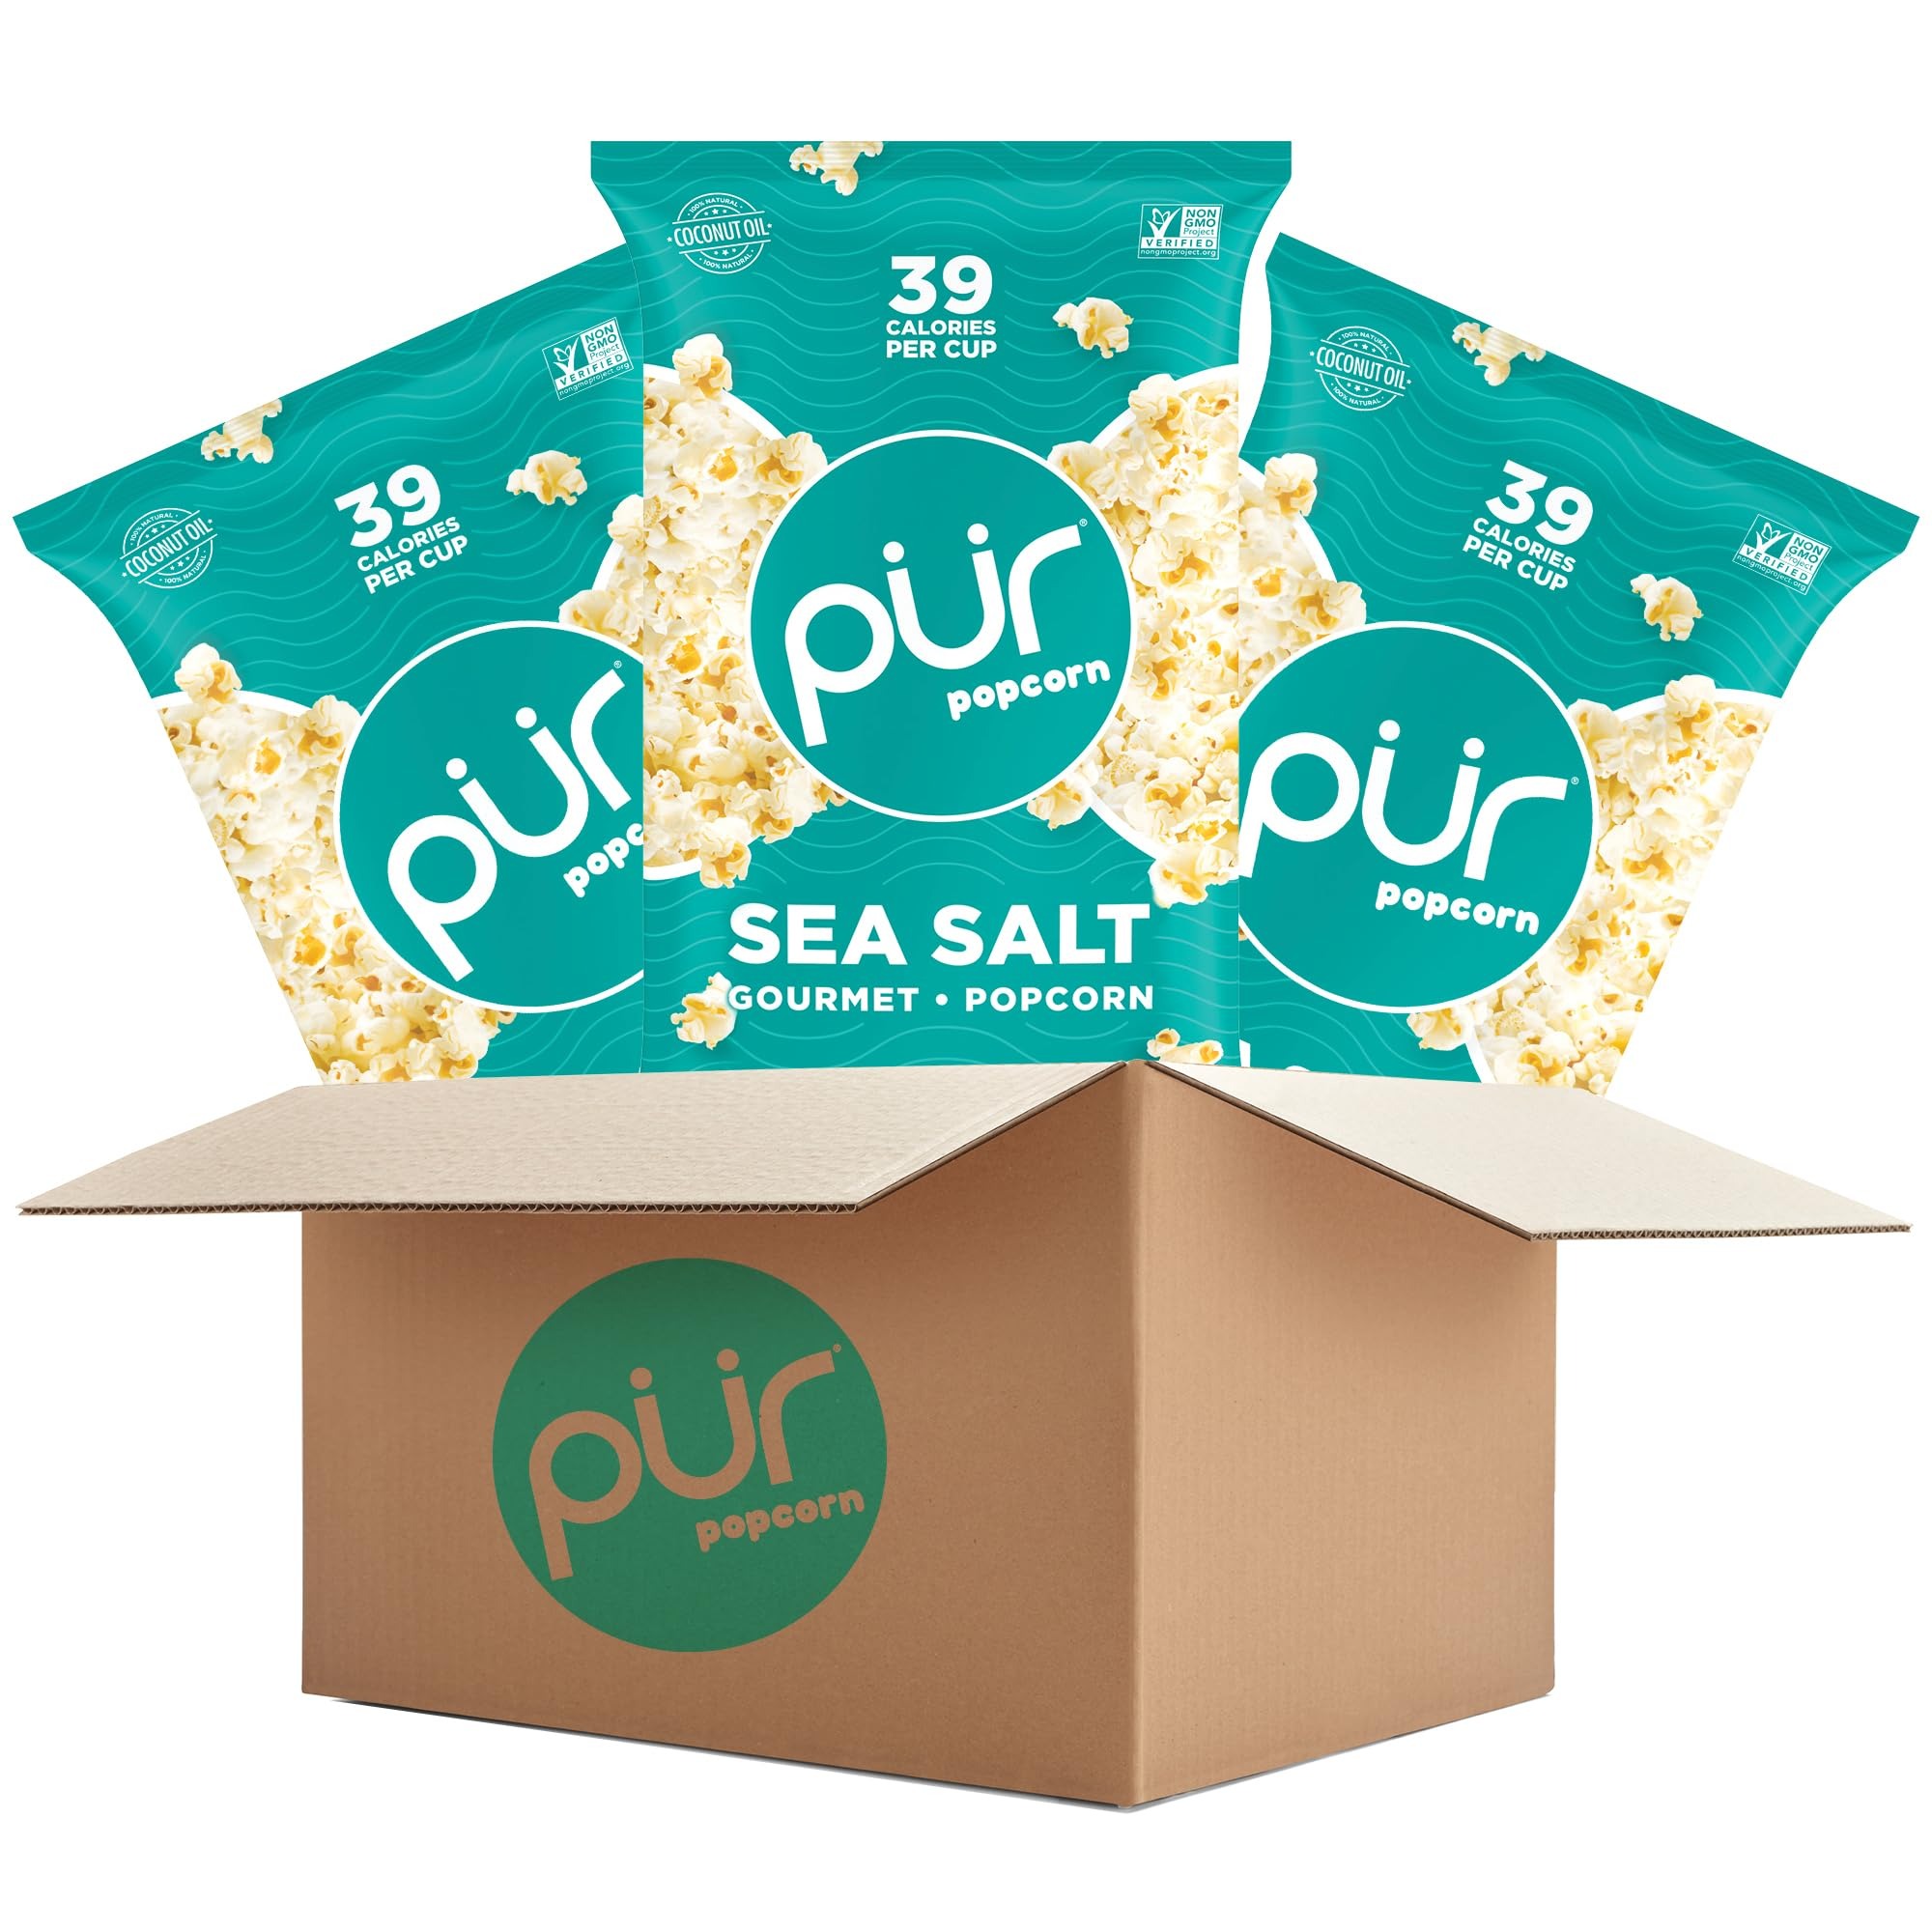
Item Name: PUR Popcorn | Made with Coconut Oil | Sea Salt | Guilt-Free & Healthy Snack | Gluten Free, Vegan & Non-GMO | Individual Bags | 4.2 oz. (Pack of 3)
Bullet Point 1: SEA SALT: Made with 3 simple ingredients. 100% Natural and Delicious. Individually Packed.
Bullet Point 2: LOW CALORIE & GUILT FREE PACKED WITH FLAVOR: Enjoy a delicious healthy snack made with 100% whole grain, preservative-free kernels, kettle-popped to fluffy PURfection. Perfect for your kids lunch box, after school snacks, and movie night at home. No microwave required!
Bullet Point 3: PUR IS MADE FOR YOU: Make a healthier eating choice. Enjoy PUR's great tasting popcorn without any artificial sweeteners or colors.
Bullet Point 4: OUR MISSION: PUR creates products with the highest quality ingredients to help you make simple substitutions so that your everyday decisions to live a healthier lifestyle are effortless.
Value: 12.6
Unit: Ounce

Price: 27.59